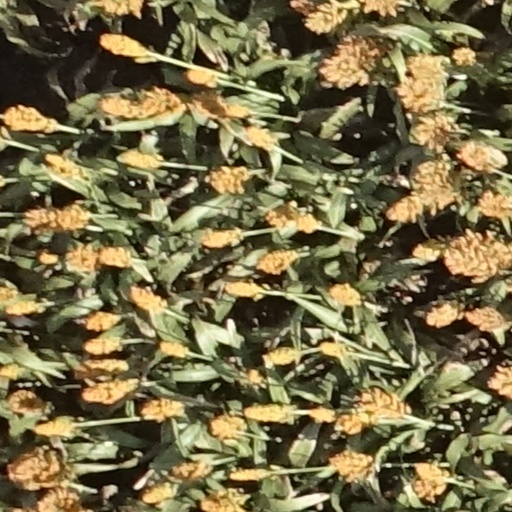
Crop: sorghum